Kunwar Naveed Jamil

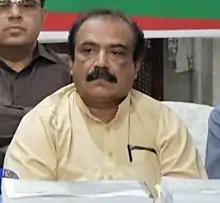
Jamil in 2019

Kunwar Naveed Jamil (15 March 1964 – 17 August 2023) was a Pakistani politician who had been a member of the Provincial Assembly of Sindh from August 2018 to August 2023. Previously, he had been a member of the National Assembly of Pakistan from April 2015 to May 2018.